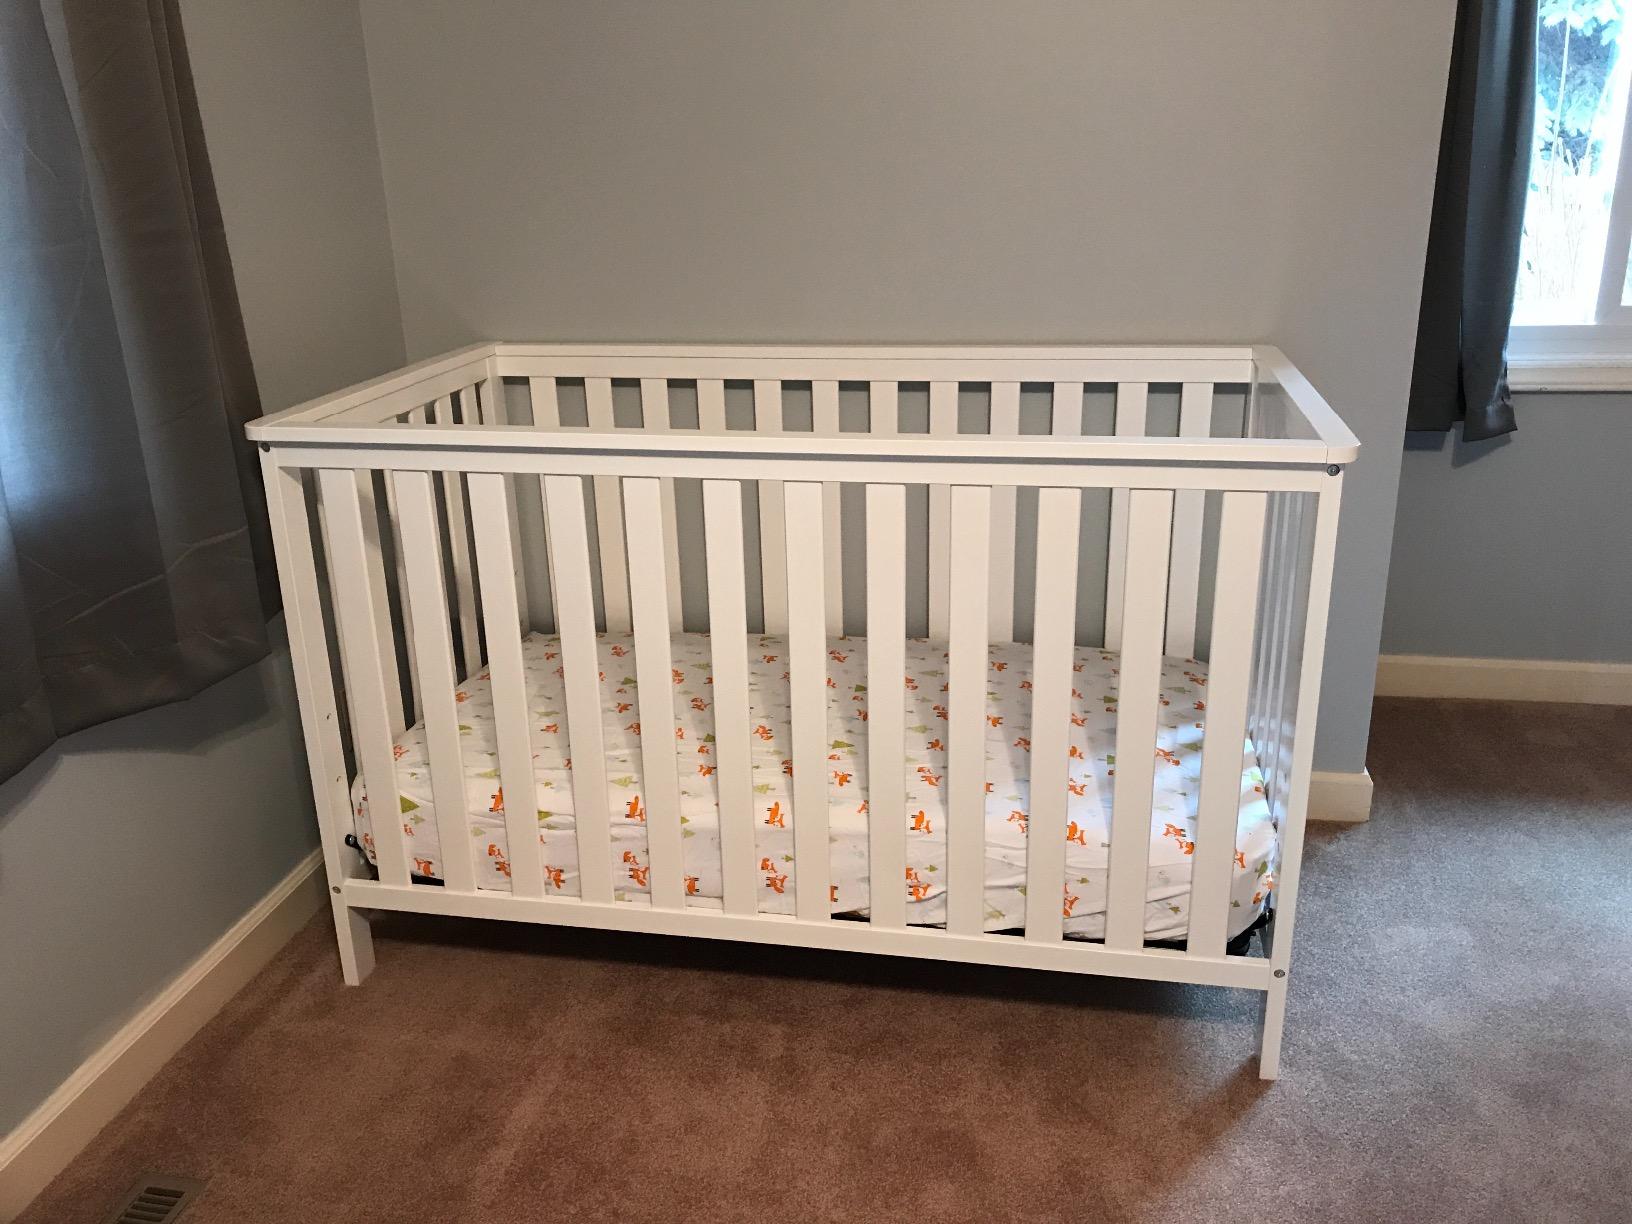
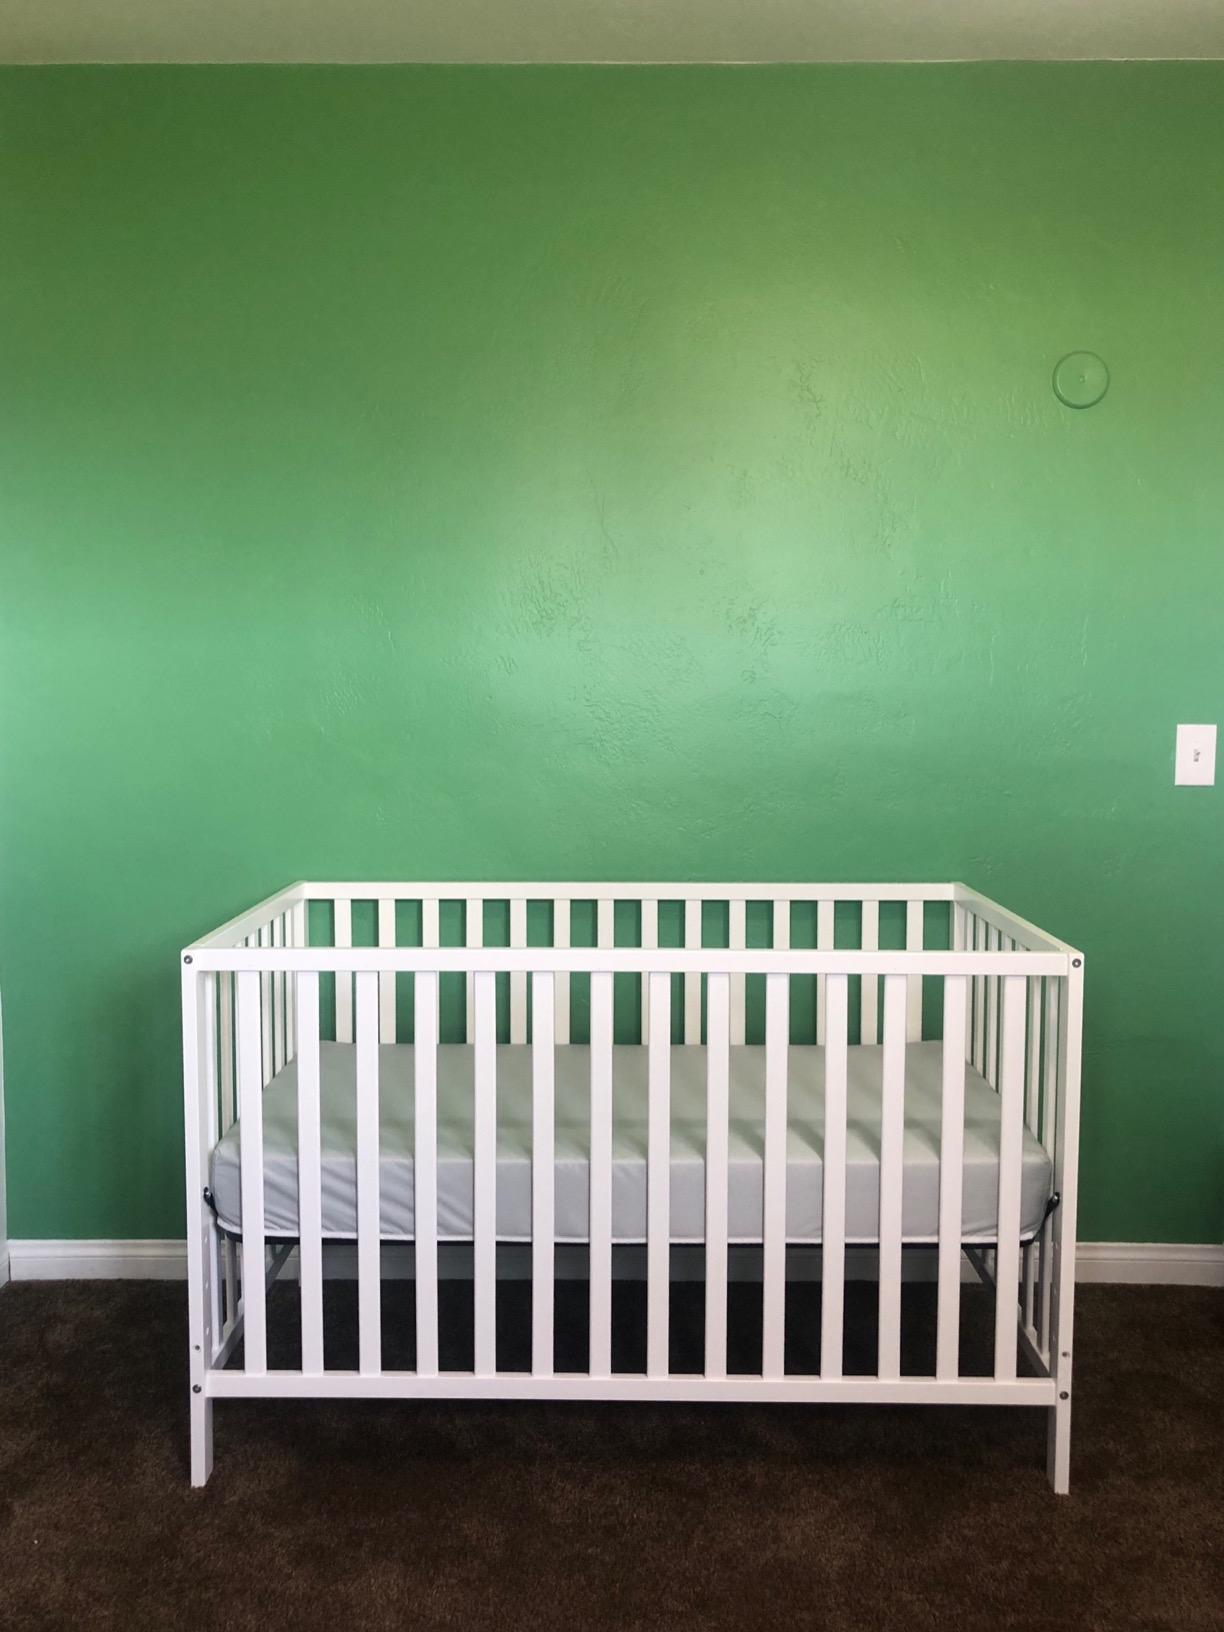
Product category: products_crib
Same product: no